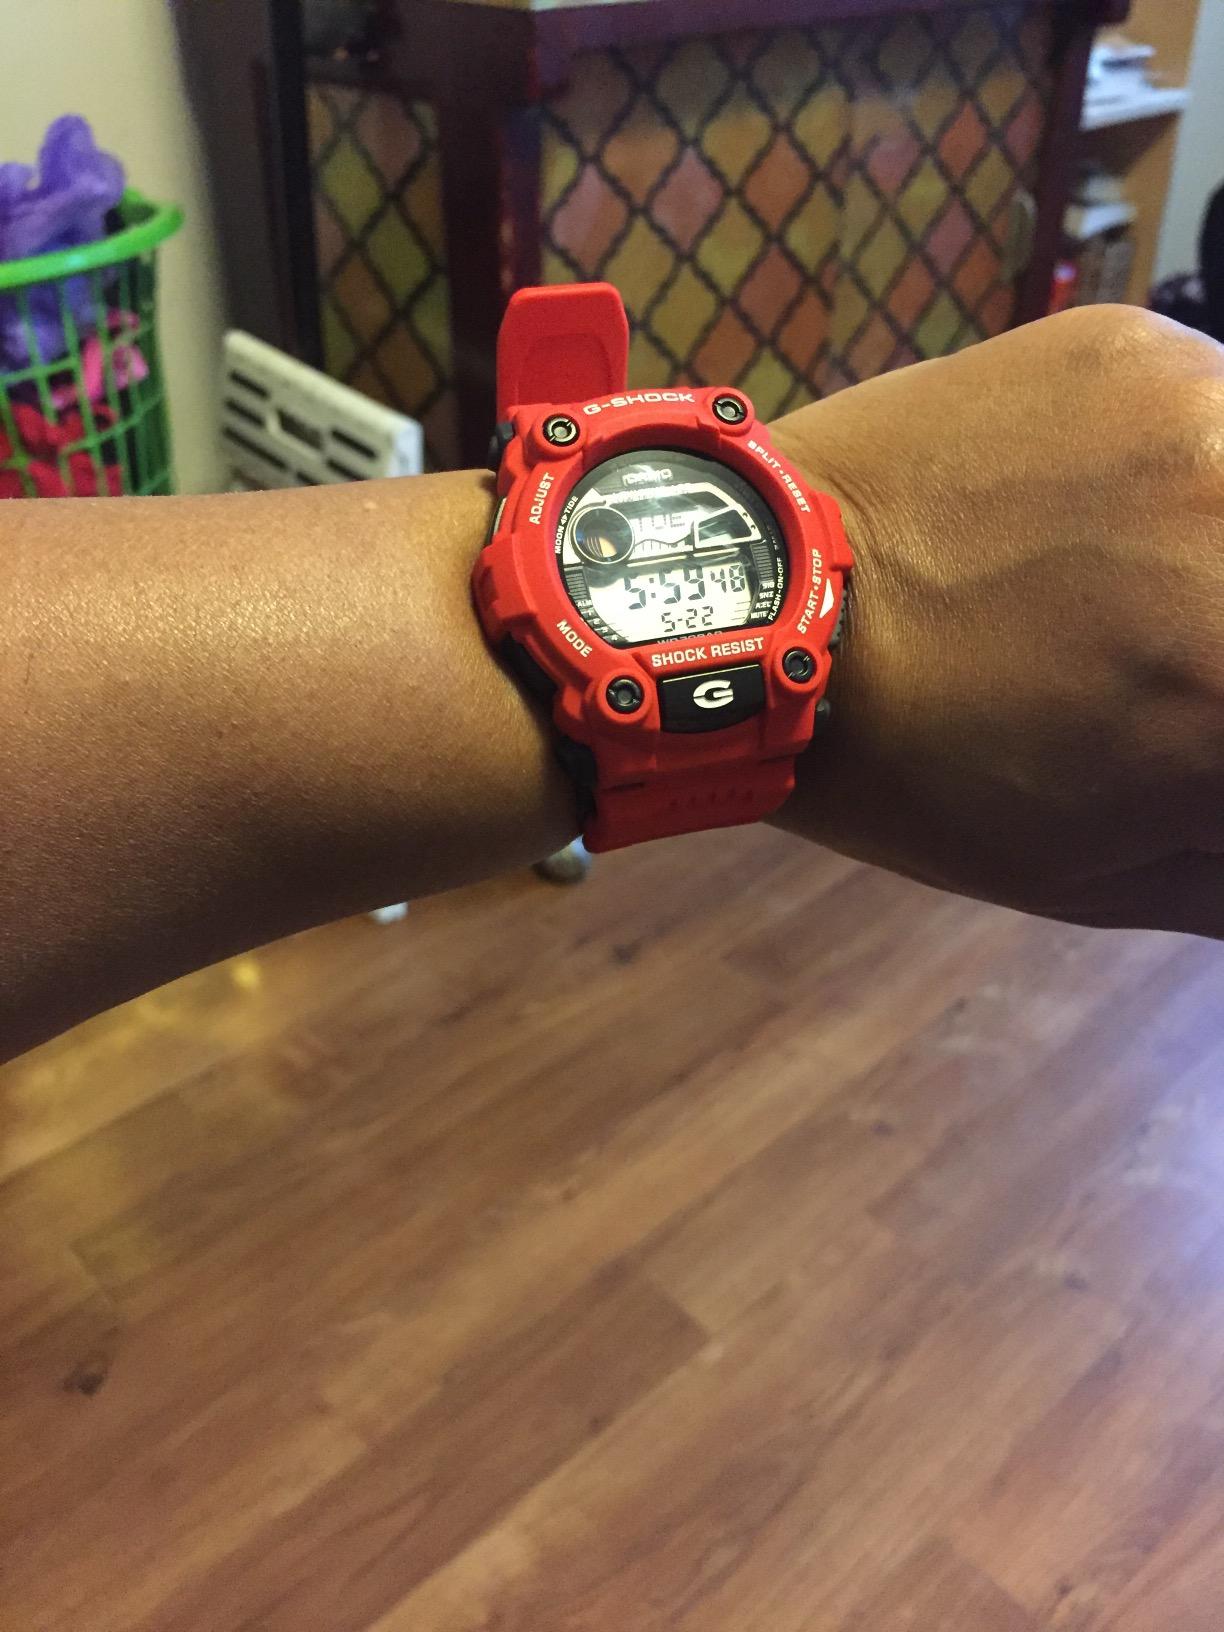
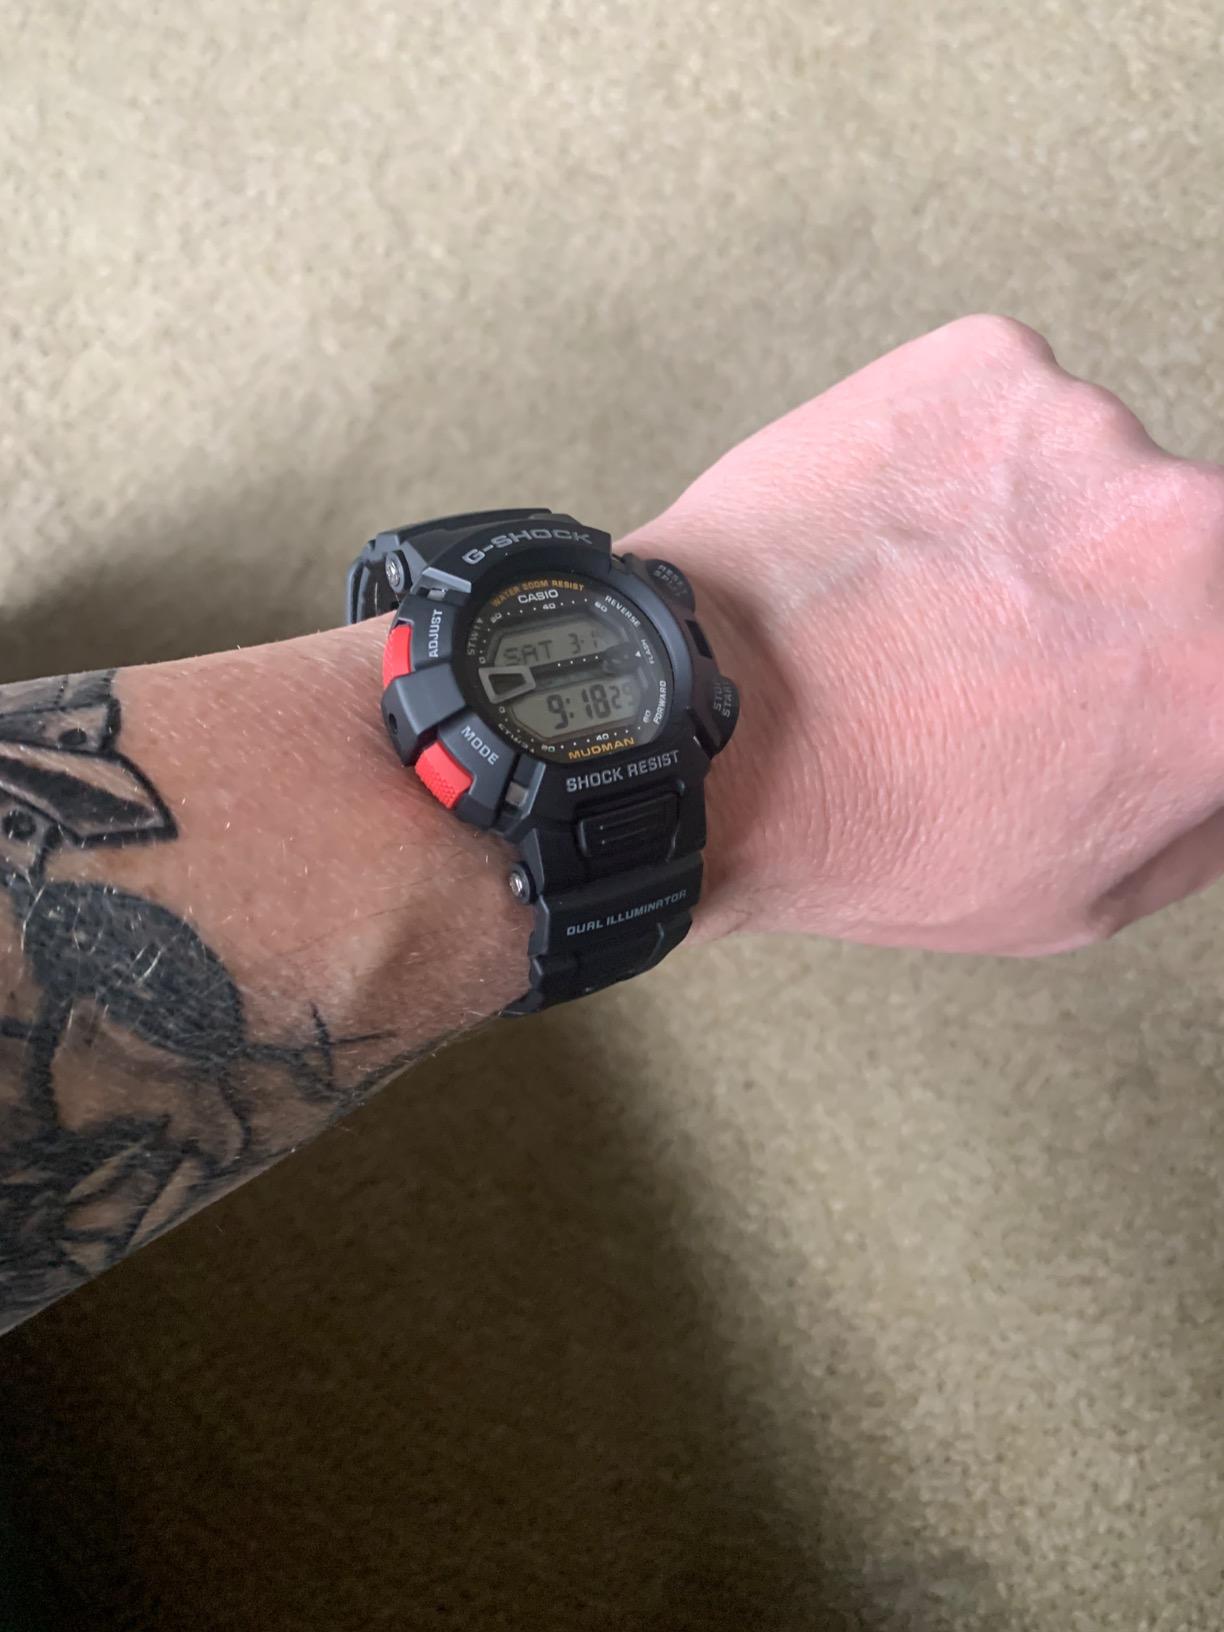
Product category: accessories_watch
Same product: no